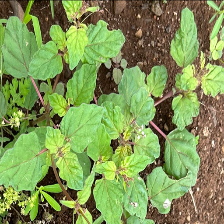
Weed species: Punarnava _(Boerhaavia diffusa)